Hindenburg disaster

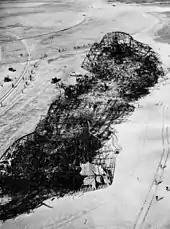
The wreckage of the "Hindenburg" the morning after the crash. Some fabric remains on the tail fins.

Murray Becker of Associated Press photographed the fire engulfing the airship while it was still on even keel using his 4 × 5 Speed Graphic camera. His next photograph (see right), shows flames bursting out of the nose as the bow telescoped upwards. In addition to professional photographers, spectators also photographed the crash. They were stationed in the spectators' area near Hangar No. 1, and had a side-rear view of the airship. Customs broker Arthur Cofod Jr. and 16-year-old Foo Chu both had Leica cameras with high-speed film, allowing them to take a larger number of photographs than the press photographers. Nine of Cofod's photographs were printed in "Life" magazine, while Chu's photographs were shown in the "New York Daily News".